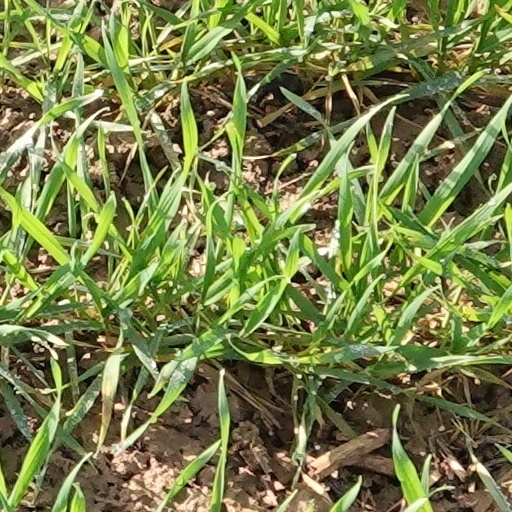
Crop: wheat